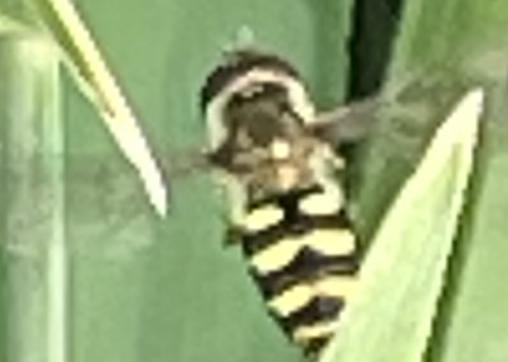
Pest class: predators